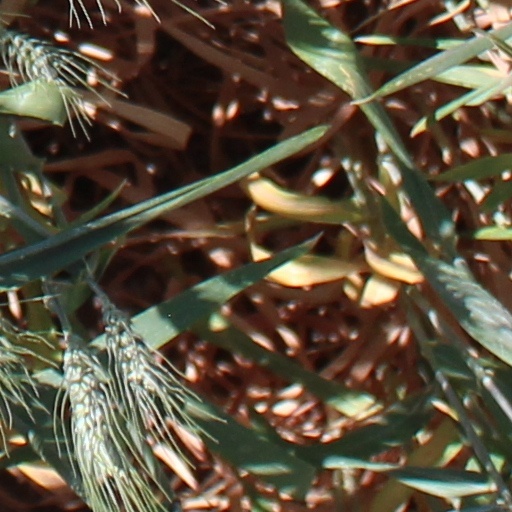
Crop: wheat